Norteño (music)

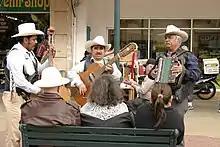
A traditional Norteño ensemble: accordion, bajo sexto and tololoche

Norteño or norteña ("northern"), also música norteña, is a subgenre of regional Mexican music. The music is most often based on duple and triple metre and its lyrics often deal with socially relevant topics, although there are also many norteño love songs. The accordion and the bajo sexto are traditional norteño's most characteristic instruments.